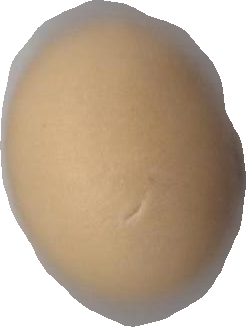
Variety: Grobogan